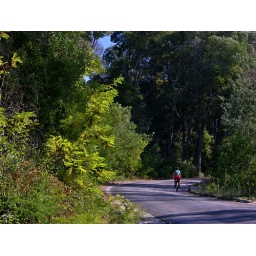
Cycling in Leiria pine forest